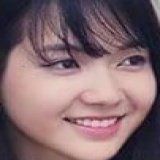
ca sĩ Jang Mi